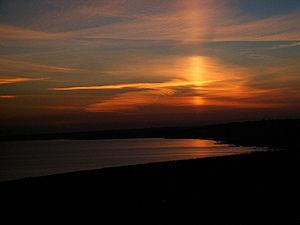
Coûcher de Soleil sur une plage de Plouhinec (Pors-Poulhan) dans le Finistère (Bretagne, France).
Une colonne lumineuse, parfois appelé pilier solaire, est un photométéore qui consiste en une traînée de lumière blanche, continue ou non, qui peut être observée à la verticale au-dessus et au-dessous du Soleil ou de la Lune.